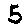
Label: 5